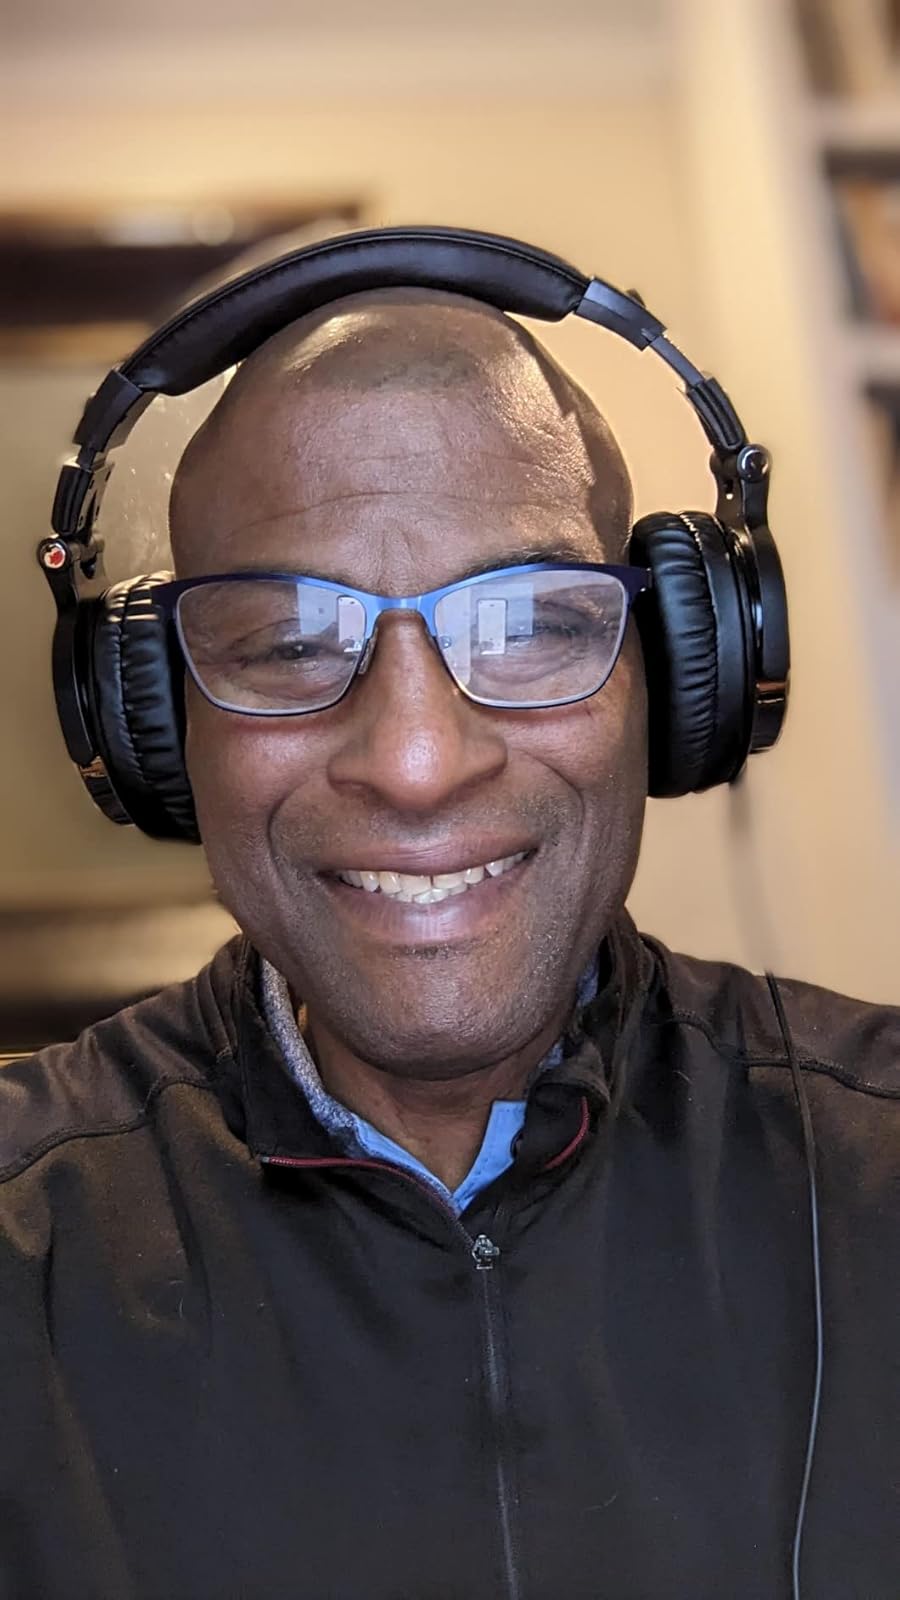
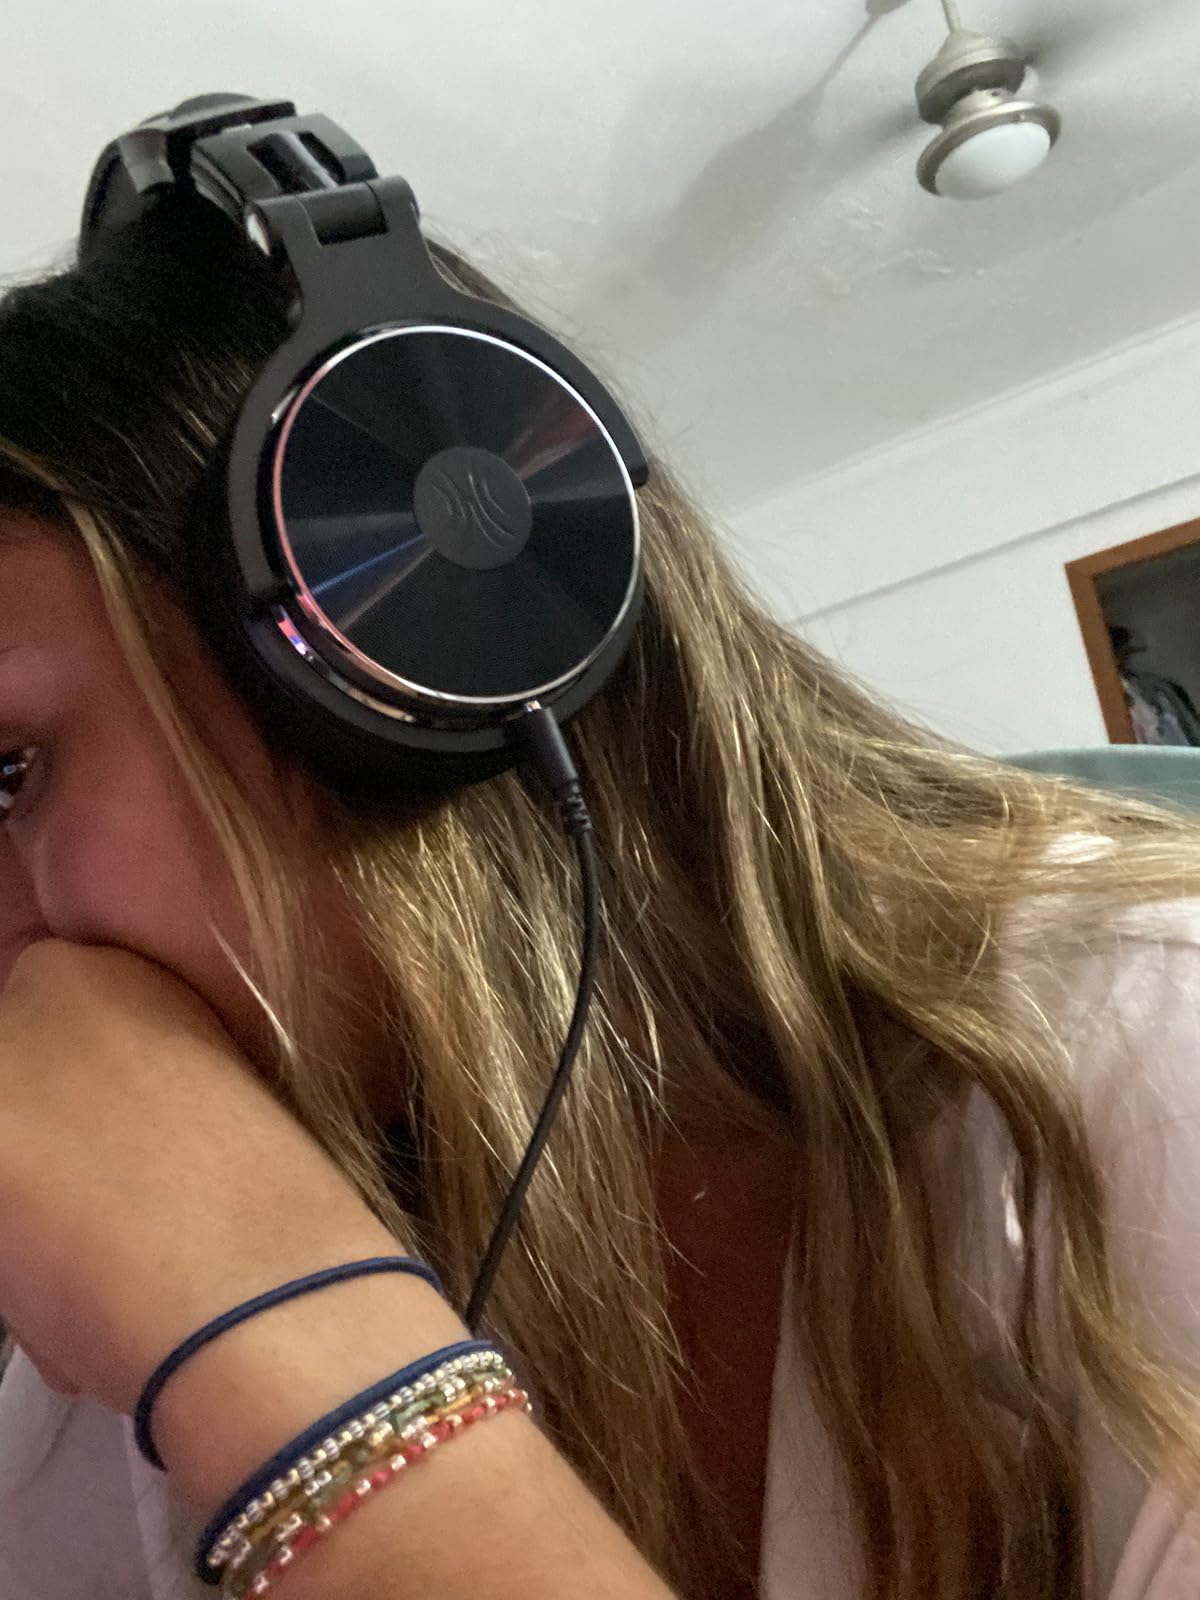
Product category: headphones
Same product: yes